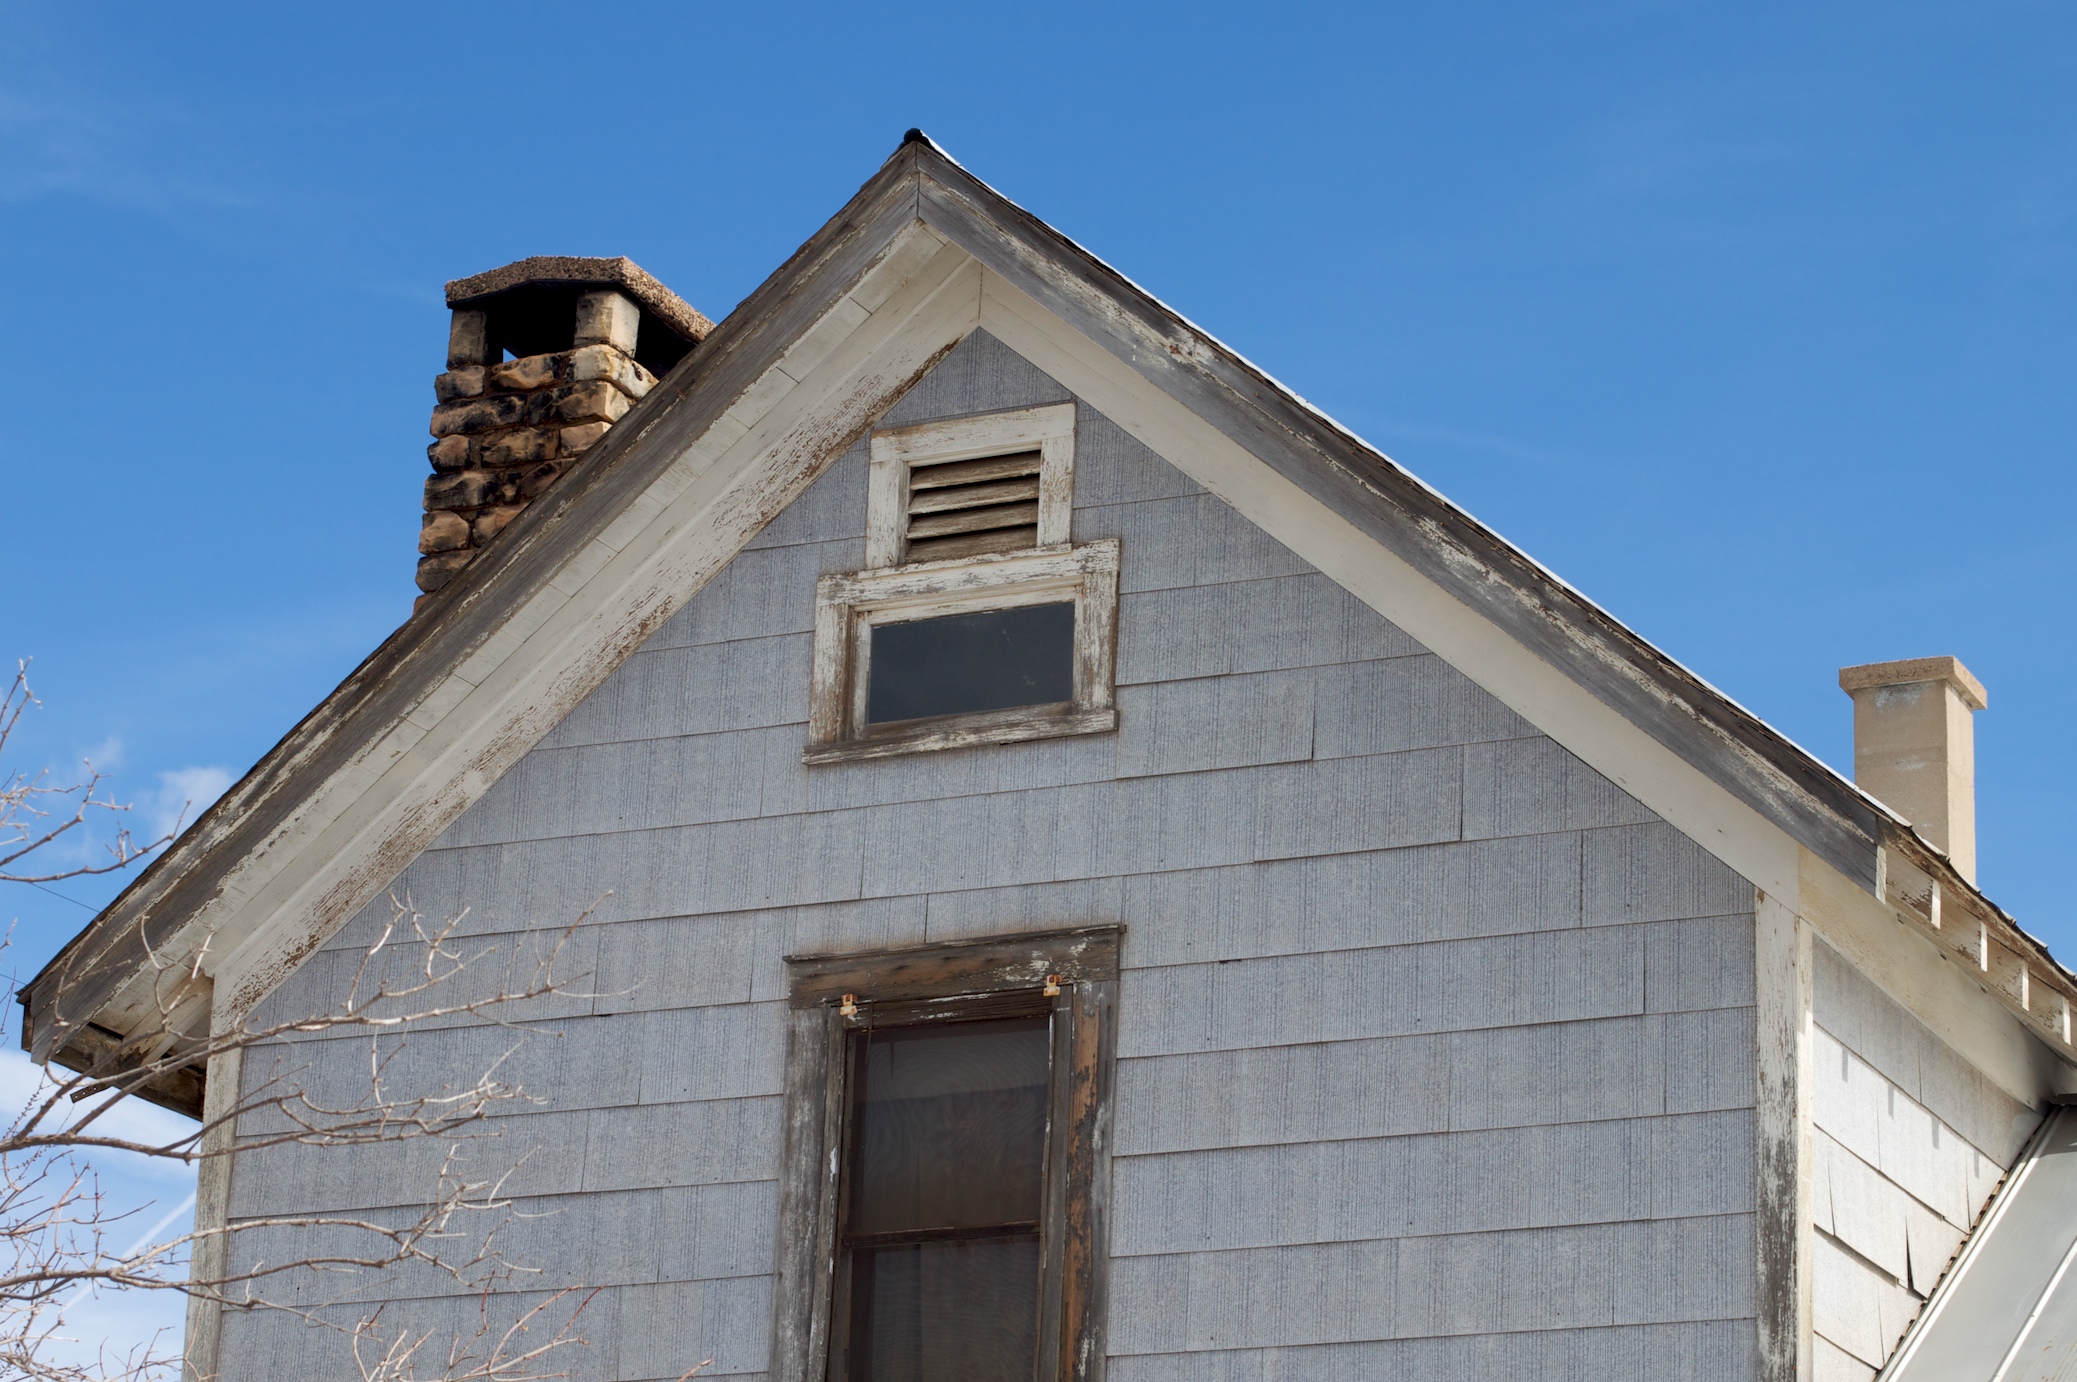
architecture, house, window, roof, building, home, cottage, facade, church, chapel, place of worship, brickwork, siding